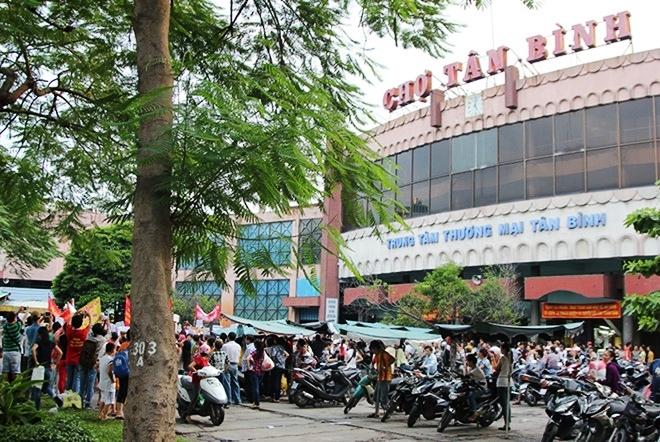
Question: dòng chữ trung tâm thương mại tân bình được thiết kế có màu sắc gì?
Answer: màu xanh dương